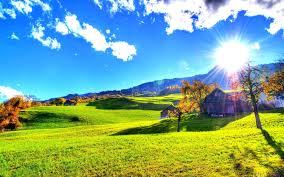
Weather: sun or clear